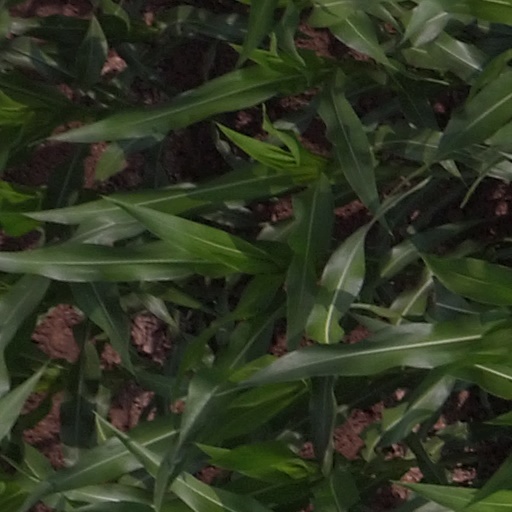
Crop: maize; corn